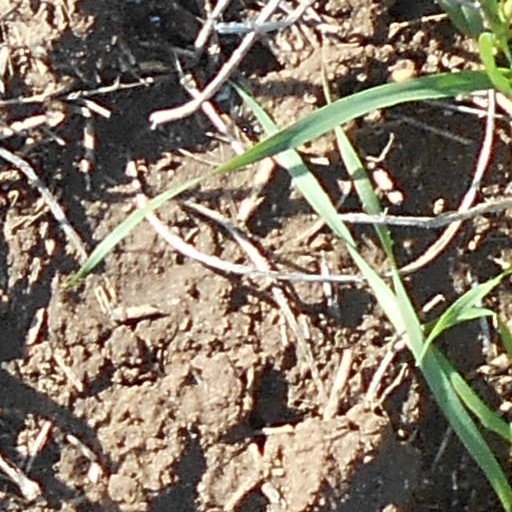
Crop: wheat